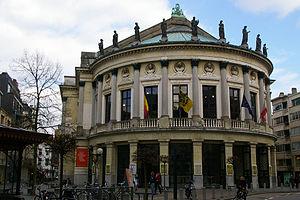
Cet article traite de l'opéra néerlandais aux Pays-Bas méridionaux et en Flandre dans la période qui s'étend de 1678, l'année où le singspiel De triomfeerende min, du compositeur flamand Carolus Hacquart, est représenté à La Haye, jusqu'en 1948, l'année de la création de l'opéra homonyme d'August L. Baeyens, d'après le singspiel de Hacquart.